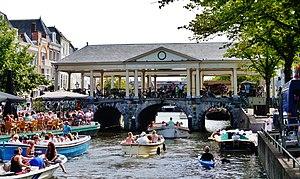
Leyde est une ville et commune néerlandaise située en province de Hollande-Méridionale, entre Amsterdam et La Haye, à une dizaine de kilomètres de la côte de la mer du Nord. Lors du recensement de 2016, elle compte 122 956 habitants, pour une agglomération d'environ 290 000 habitants.